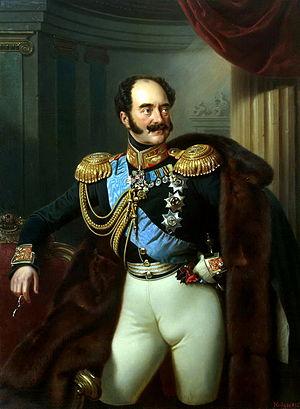
Le comte Eduard Ferdinand Woldemar Adlerberg, né le 10/21 novembre 1791 à Vyborg et mort le 8/20 mars 1884 à Saint-Pétersbourg, est un noble d'origine suédoise et de confession luthérienne qui se mit au service de l'Empire russe. Il fut en fin de carrière général d'infanterie.